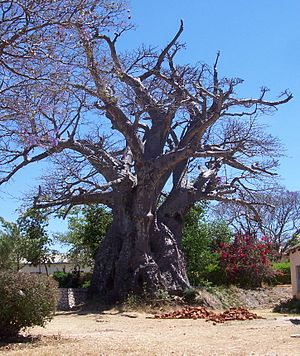
Baobab
Gammelt baobab-træ (Adansonia digitata) i Zimbabwe.
Baobab er en slægt af tropiske træer inden for Katost-familien og er blandt verdens ældste træslægter, der fortsat eksisterer. Træet er kendetegnet ved, at det efter ca. 1.000 års levetid begynder at udhule sig selv. Verdens største baobab-træ findes i Sydafrika.